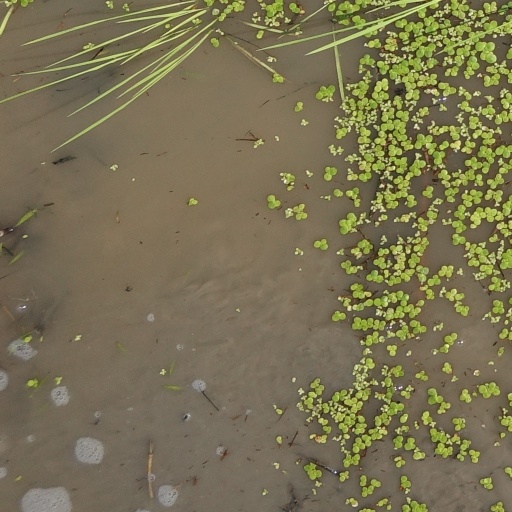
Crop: rice